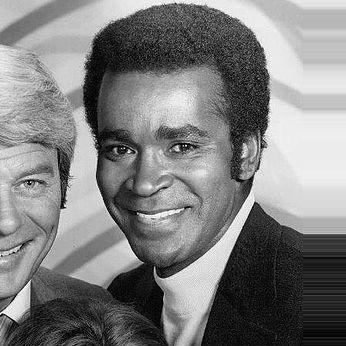
Age: 27